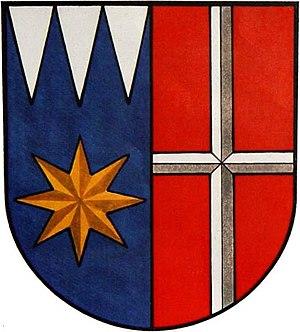
Mysločovice est une commune du district et de la région de Zlín, en Tchéquie. Sa population s'élevait à 632 habitants en 2018.